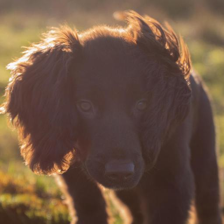
Label: animals